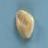
Maize quality: Good